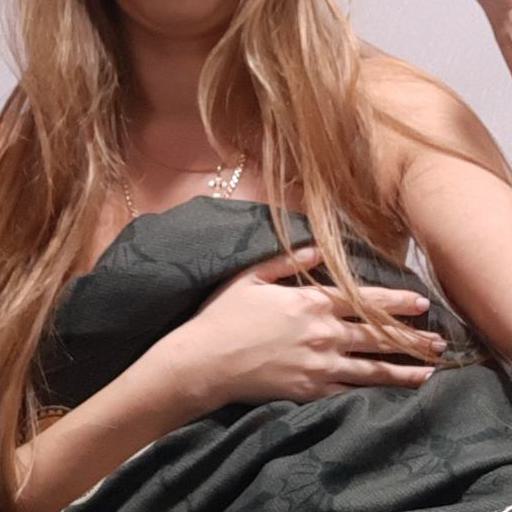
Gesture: no_gesture